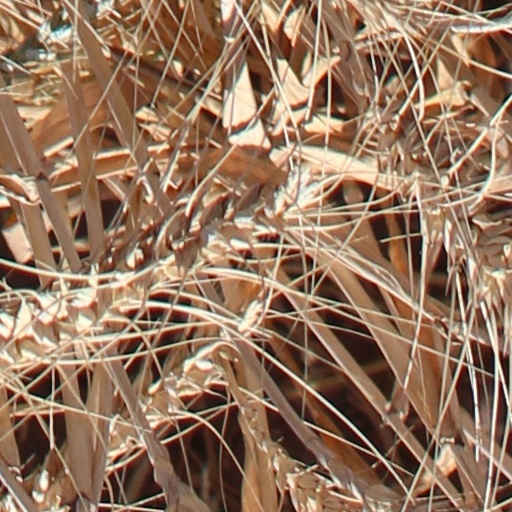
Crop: wheat